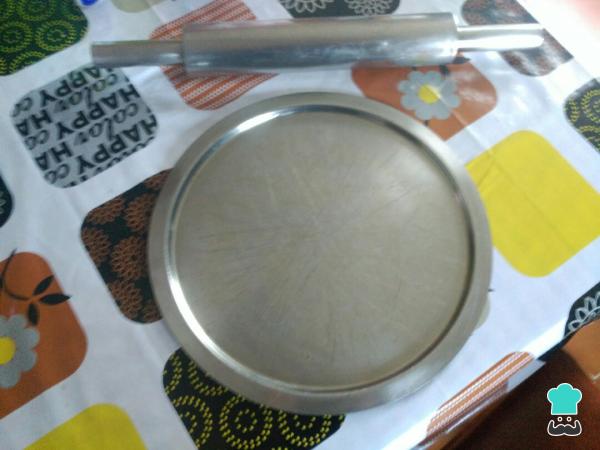
Unta con aceite una placa de horno.